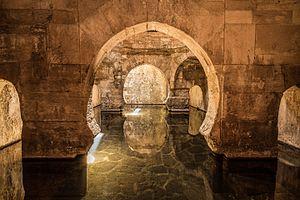
Les bains maures de Alhama de Granada en Andalousie, Espagne.